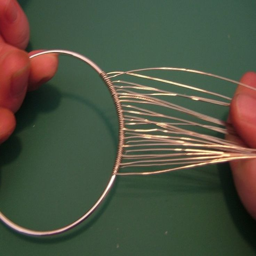
how to make a wire wrapped pendant .